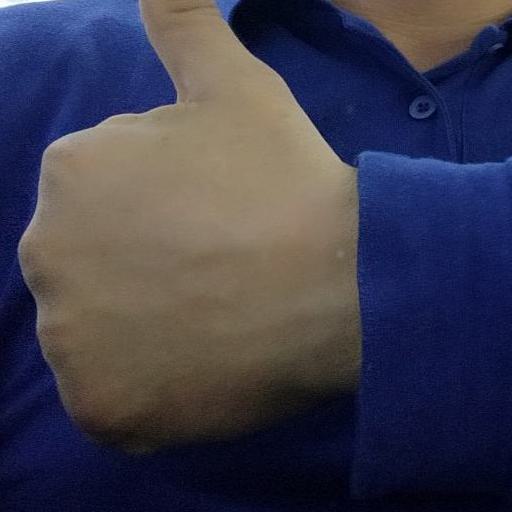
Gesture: like